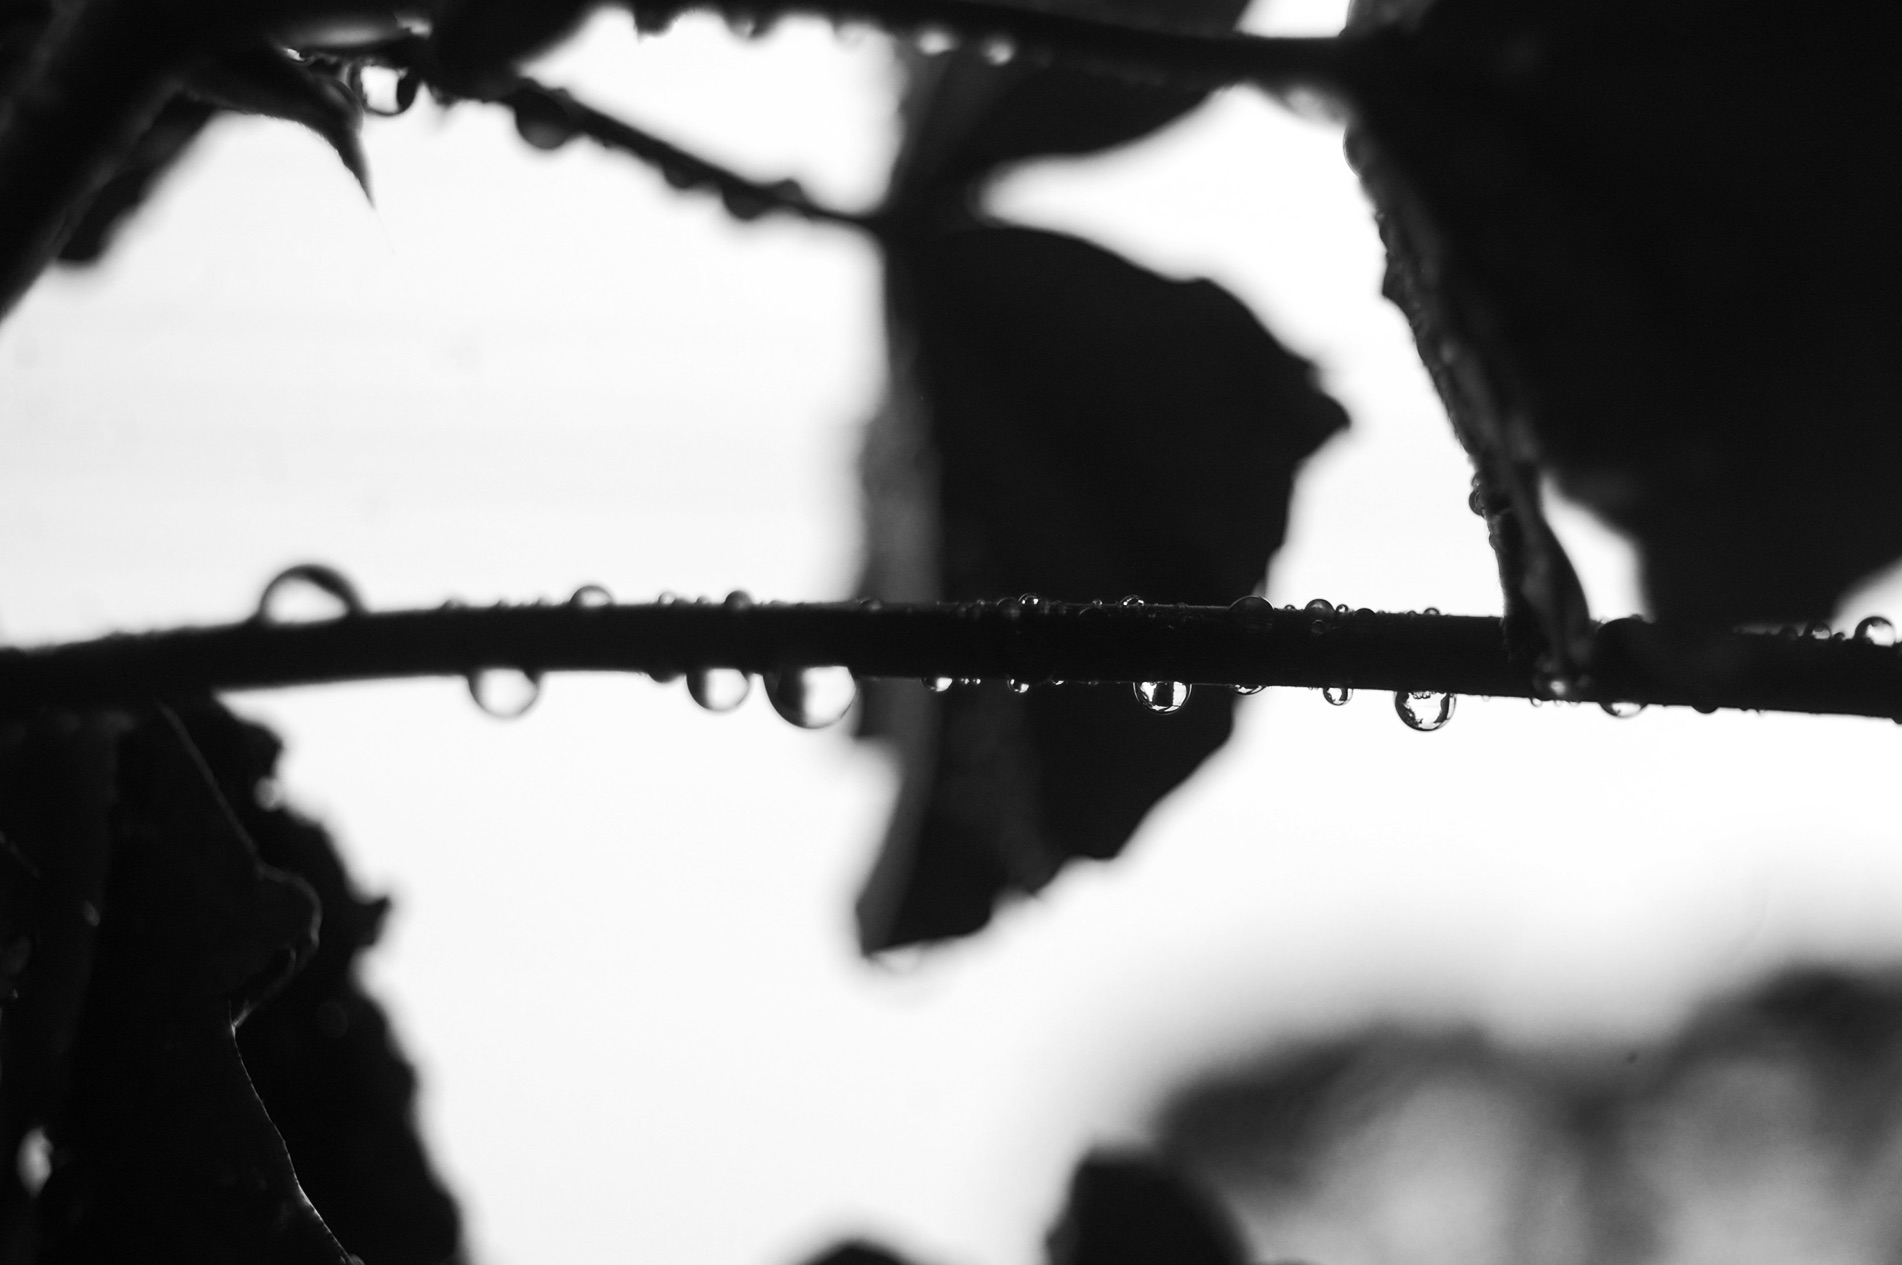
branch, snow, black and white, shadow, black, monochrome, close up, monochrome photography